Charlotte Caniggia

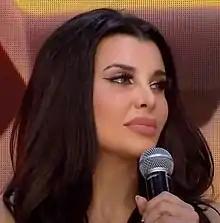
Caniggia in 2021

Charlotte Chantal Solange Caniggia Nannis (born 15 February 1993) is an Argentine model, social media influencer, showgirl and media personality. She is the daughter of retired professional footballer Claudio Caniggia with retired model Mariana Nannis; her twin brother is Alexander Caniggia, also a media personality.